Dopff au Moulin

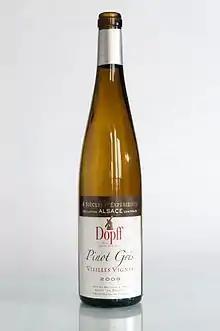
Dopff au Moulin wine

Dopff au Moulin is a family winery from 1574 growing grapes on over 70 hectares located in Riquewihr, France.